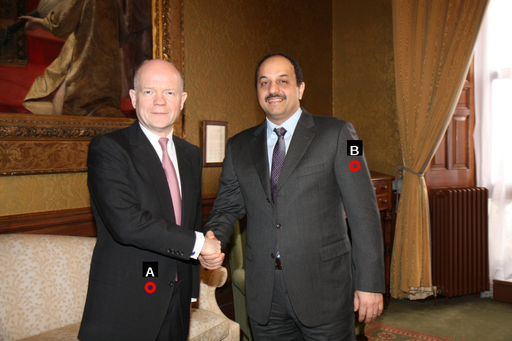
Question: Two points are circled on the image, labeled by A and B beside each circle. Which point is closer to the camera?
Select from the following choices.
(A) A is closer
(B) B is closer
Answer: A